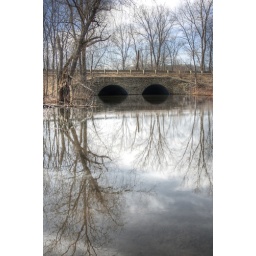
Wixom Road bridge that crosses a river in Proud Lake State Recreation Area in Oakland County, MI.